Will Packwood

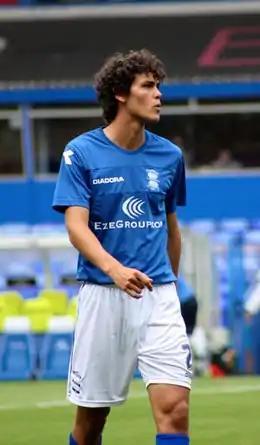
Packwood with Birmingham City in 2012 pre-season

William James Packwood (born May 21, 1993) is an American former professional soccer player who played as a defender or defensive midfielder.